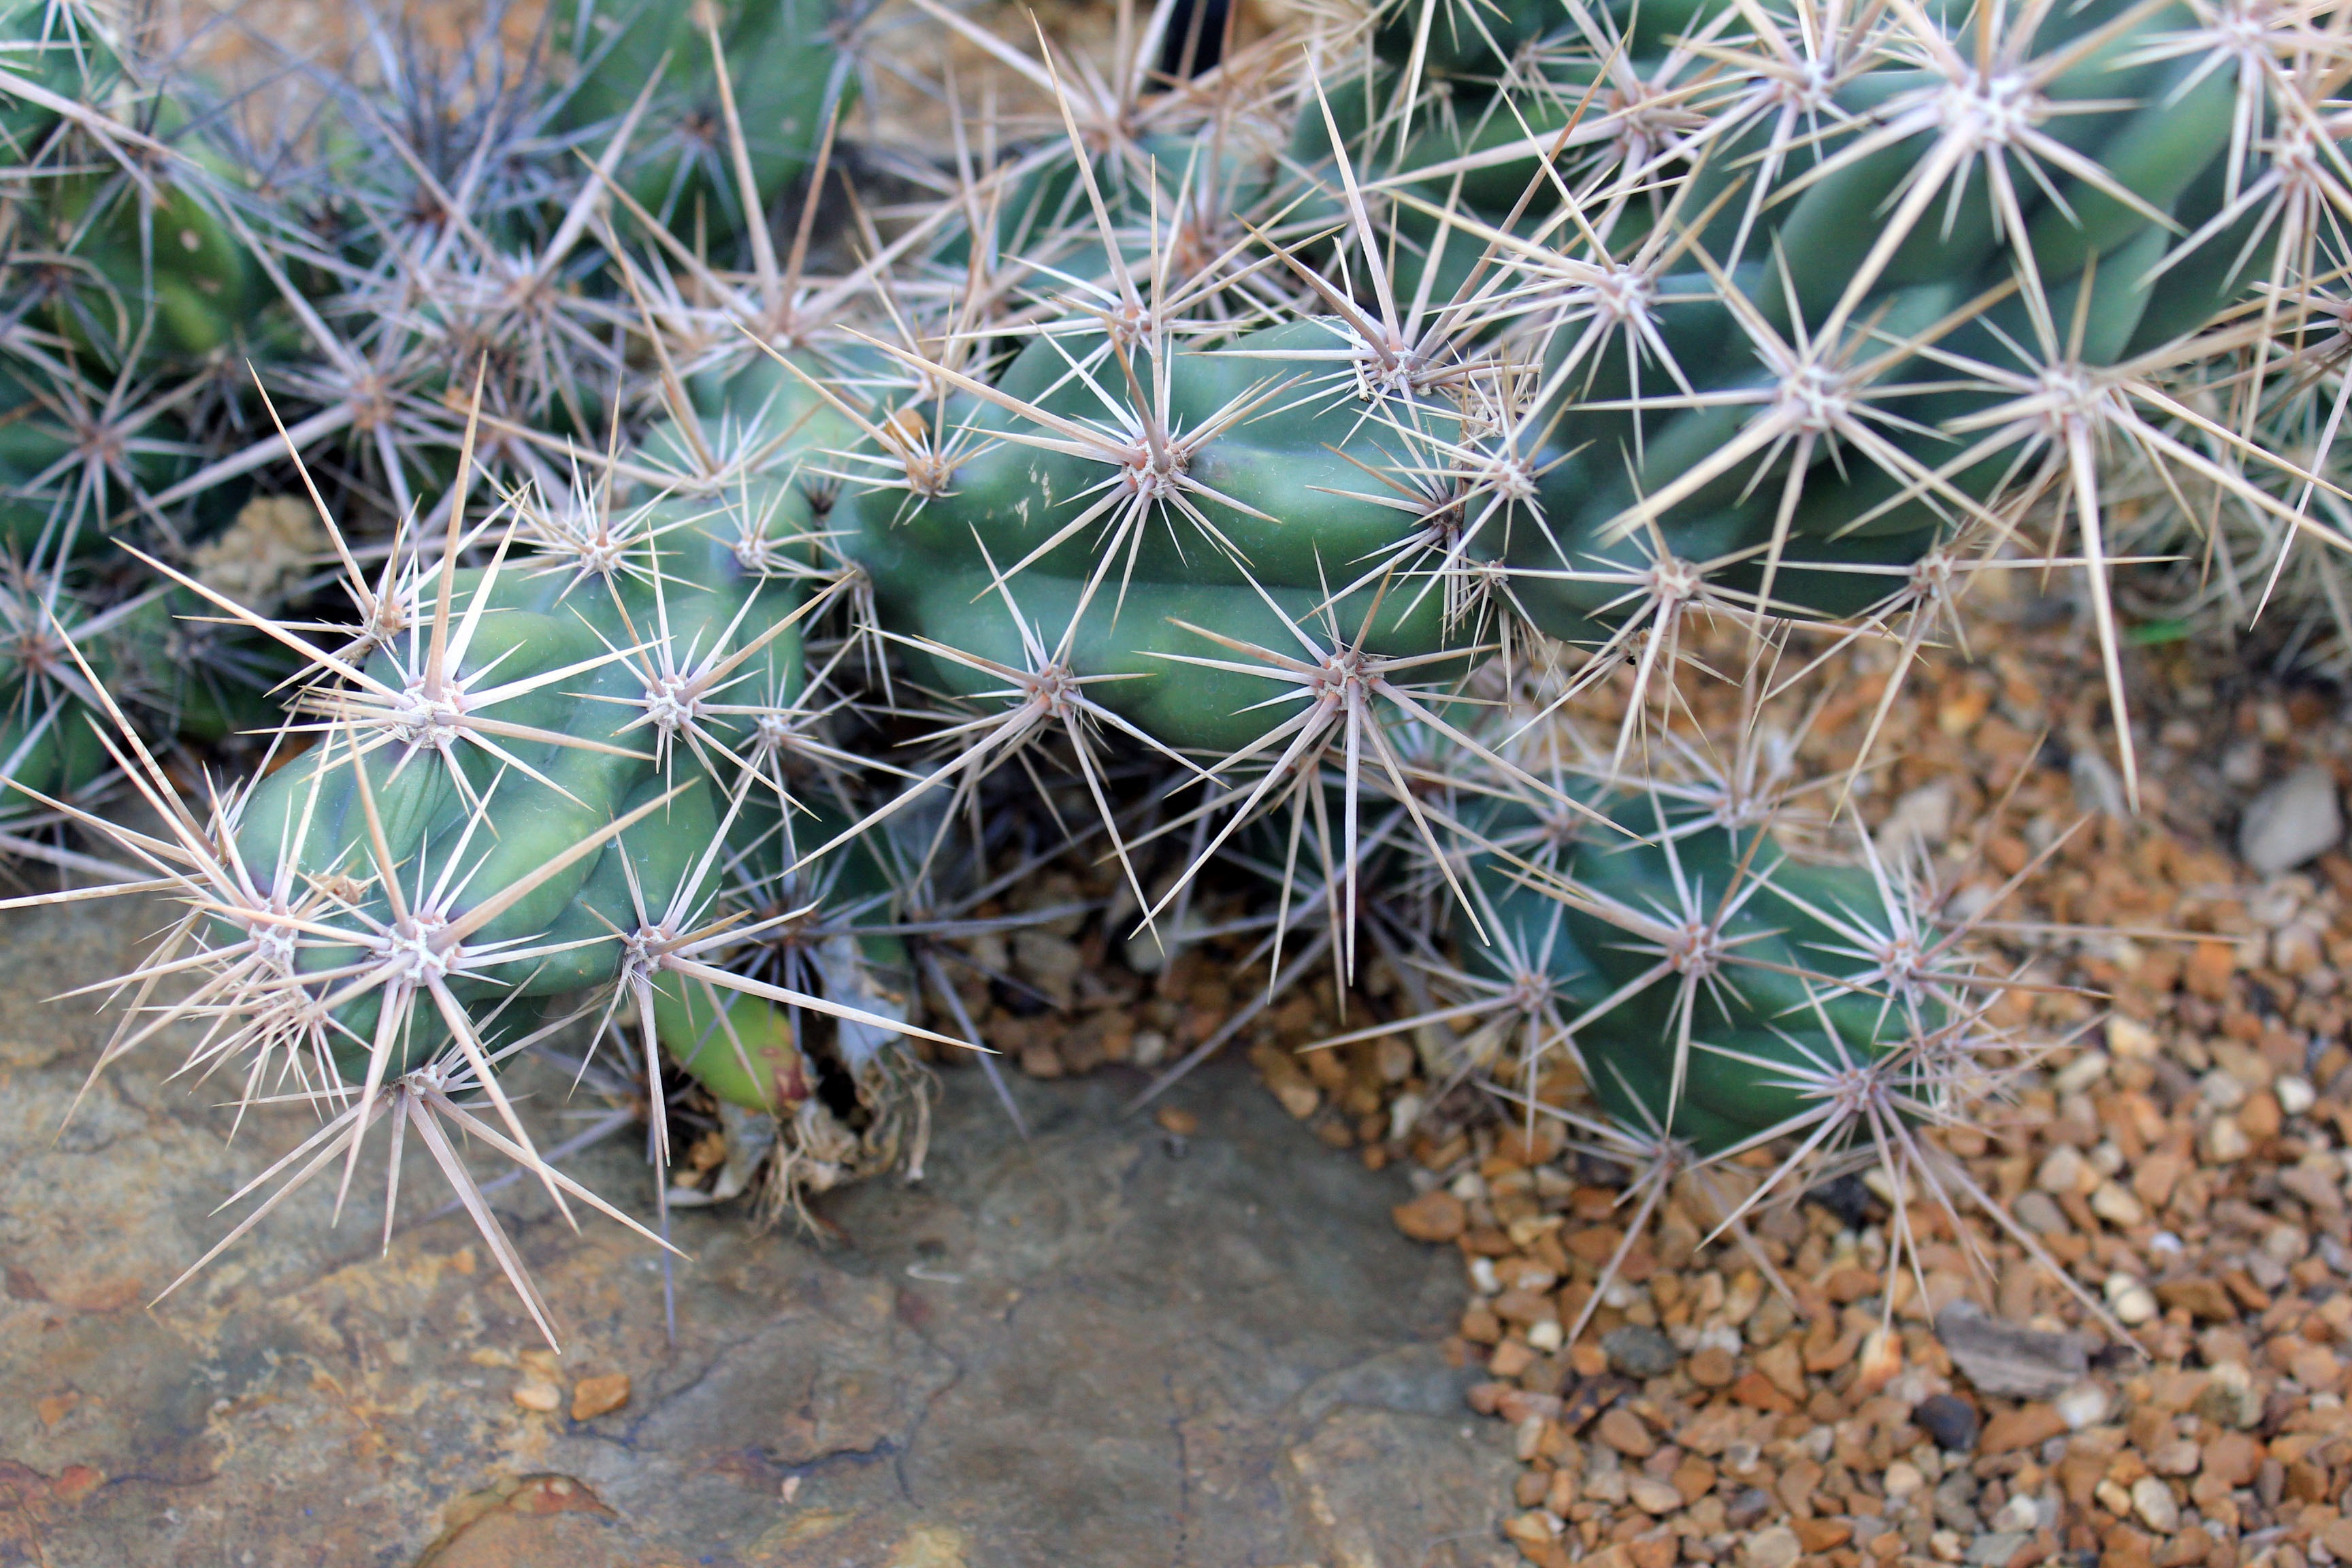
cactus, sharp, plant, desert, flower, thorn, environment, green, herb, natural, botany, succulent, agriculture, flora, botanical, spike, outdoors, vegetation, spikes, thorns, horticulture, caryophyllales, organic, spiked, flowering plant, prickly pear, land plant, thorns spines and prickles, hedgehog cactus